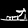
Label: Sandal